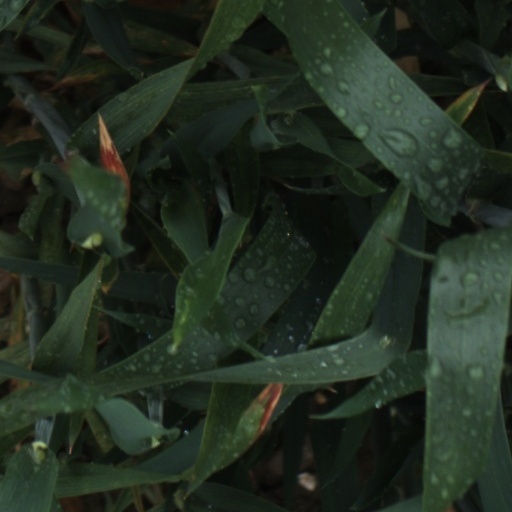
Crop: wheat